Β-Lactam antibiotic

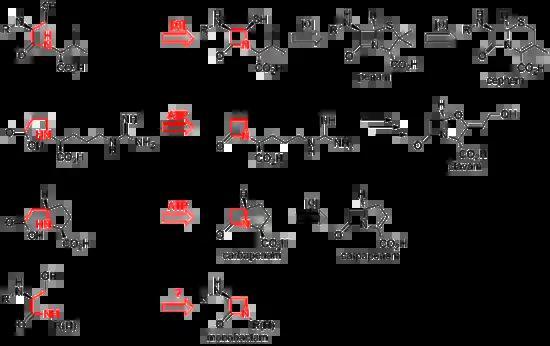
This figure outlines the different methods of β-lactam closure among the various classes of β-lactam compounds. Penams and cephems are cyclized oxidatively (first row); clavams and carbapenems are closed by ATP-utilizing amidation (second and third row); and some monobactams may be closed by a third method (fourth row).

The biosynthesis of cephems branch off at isopenicillin N by an oxidative ring expansion to the cephem core. As with the penams, the variety of cephalosporins and cephamycins come from different transamidations, as is the case for the penicillins.